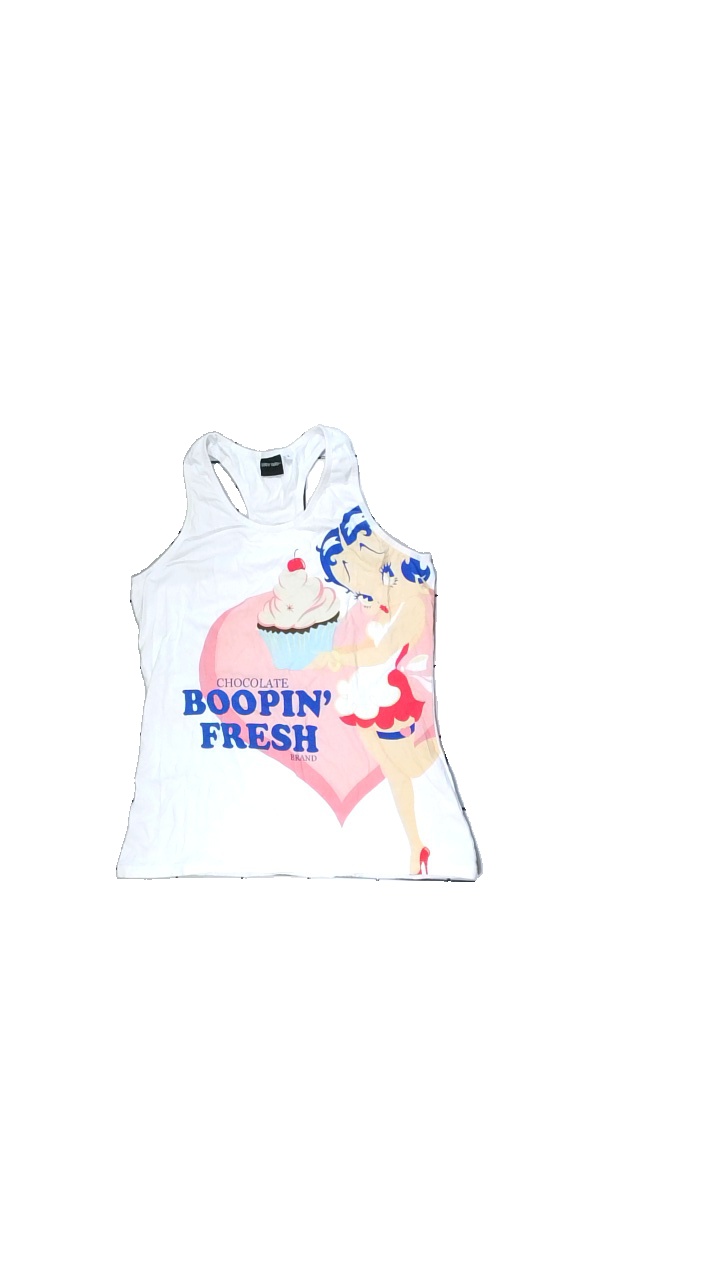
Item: Tank Top (Ladies)
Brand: Betty Boop
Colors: White, Blue, Pink, Multicolor
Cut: Tight, C-collar
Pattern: Other
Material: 100% cotton
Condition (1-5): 3
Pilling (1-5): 5
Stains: Minor
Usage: Recycle
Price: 50-100